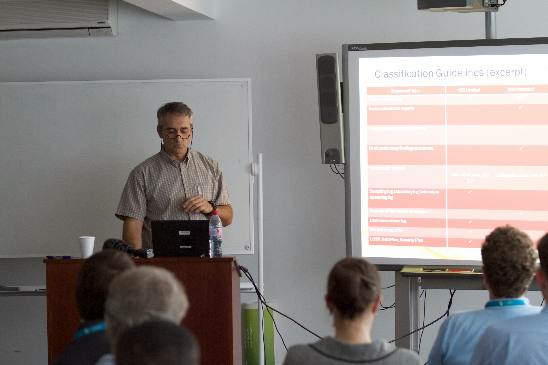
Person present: Yes